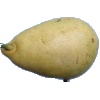
Label: Pear 2